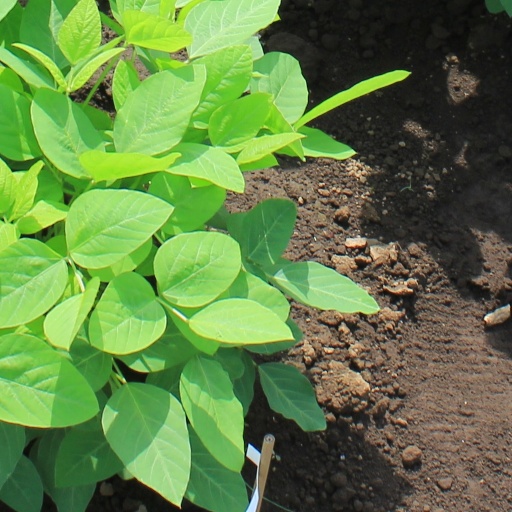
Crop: soybean